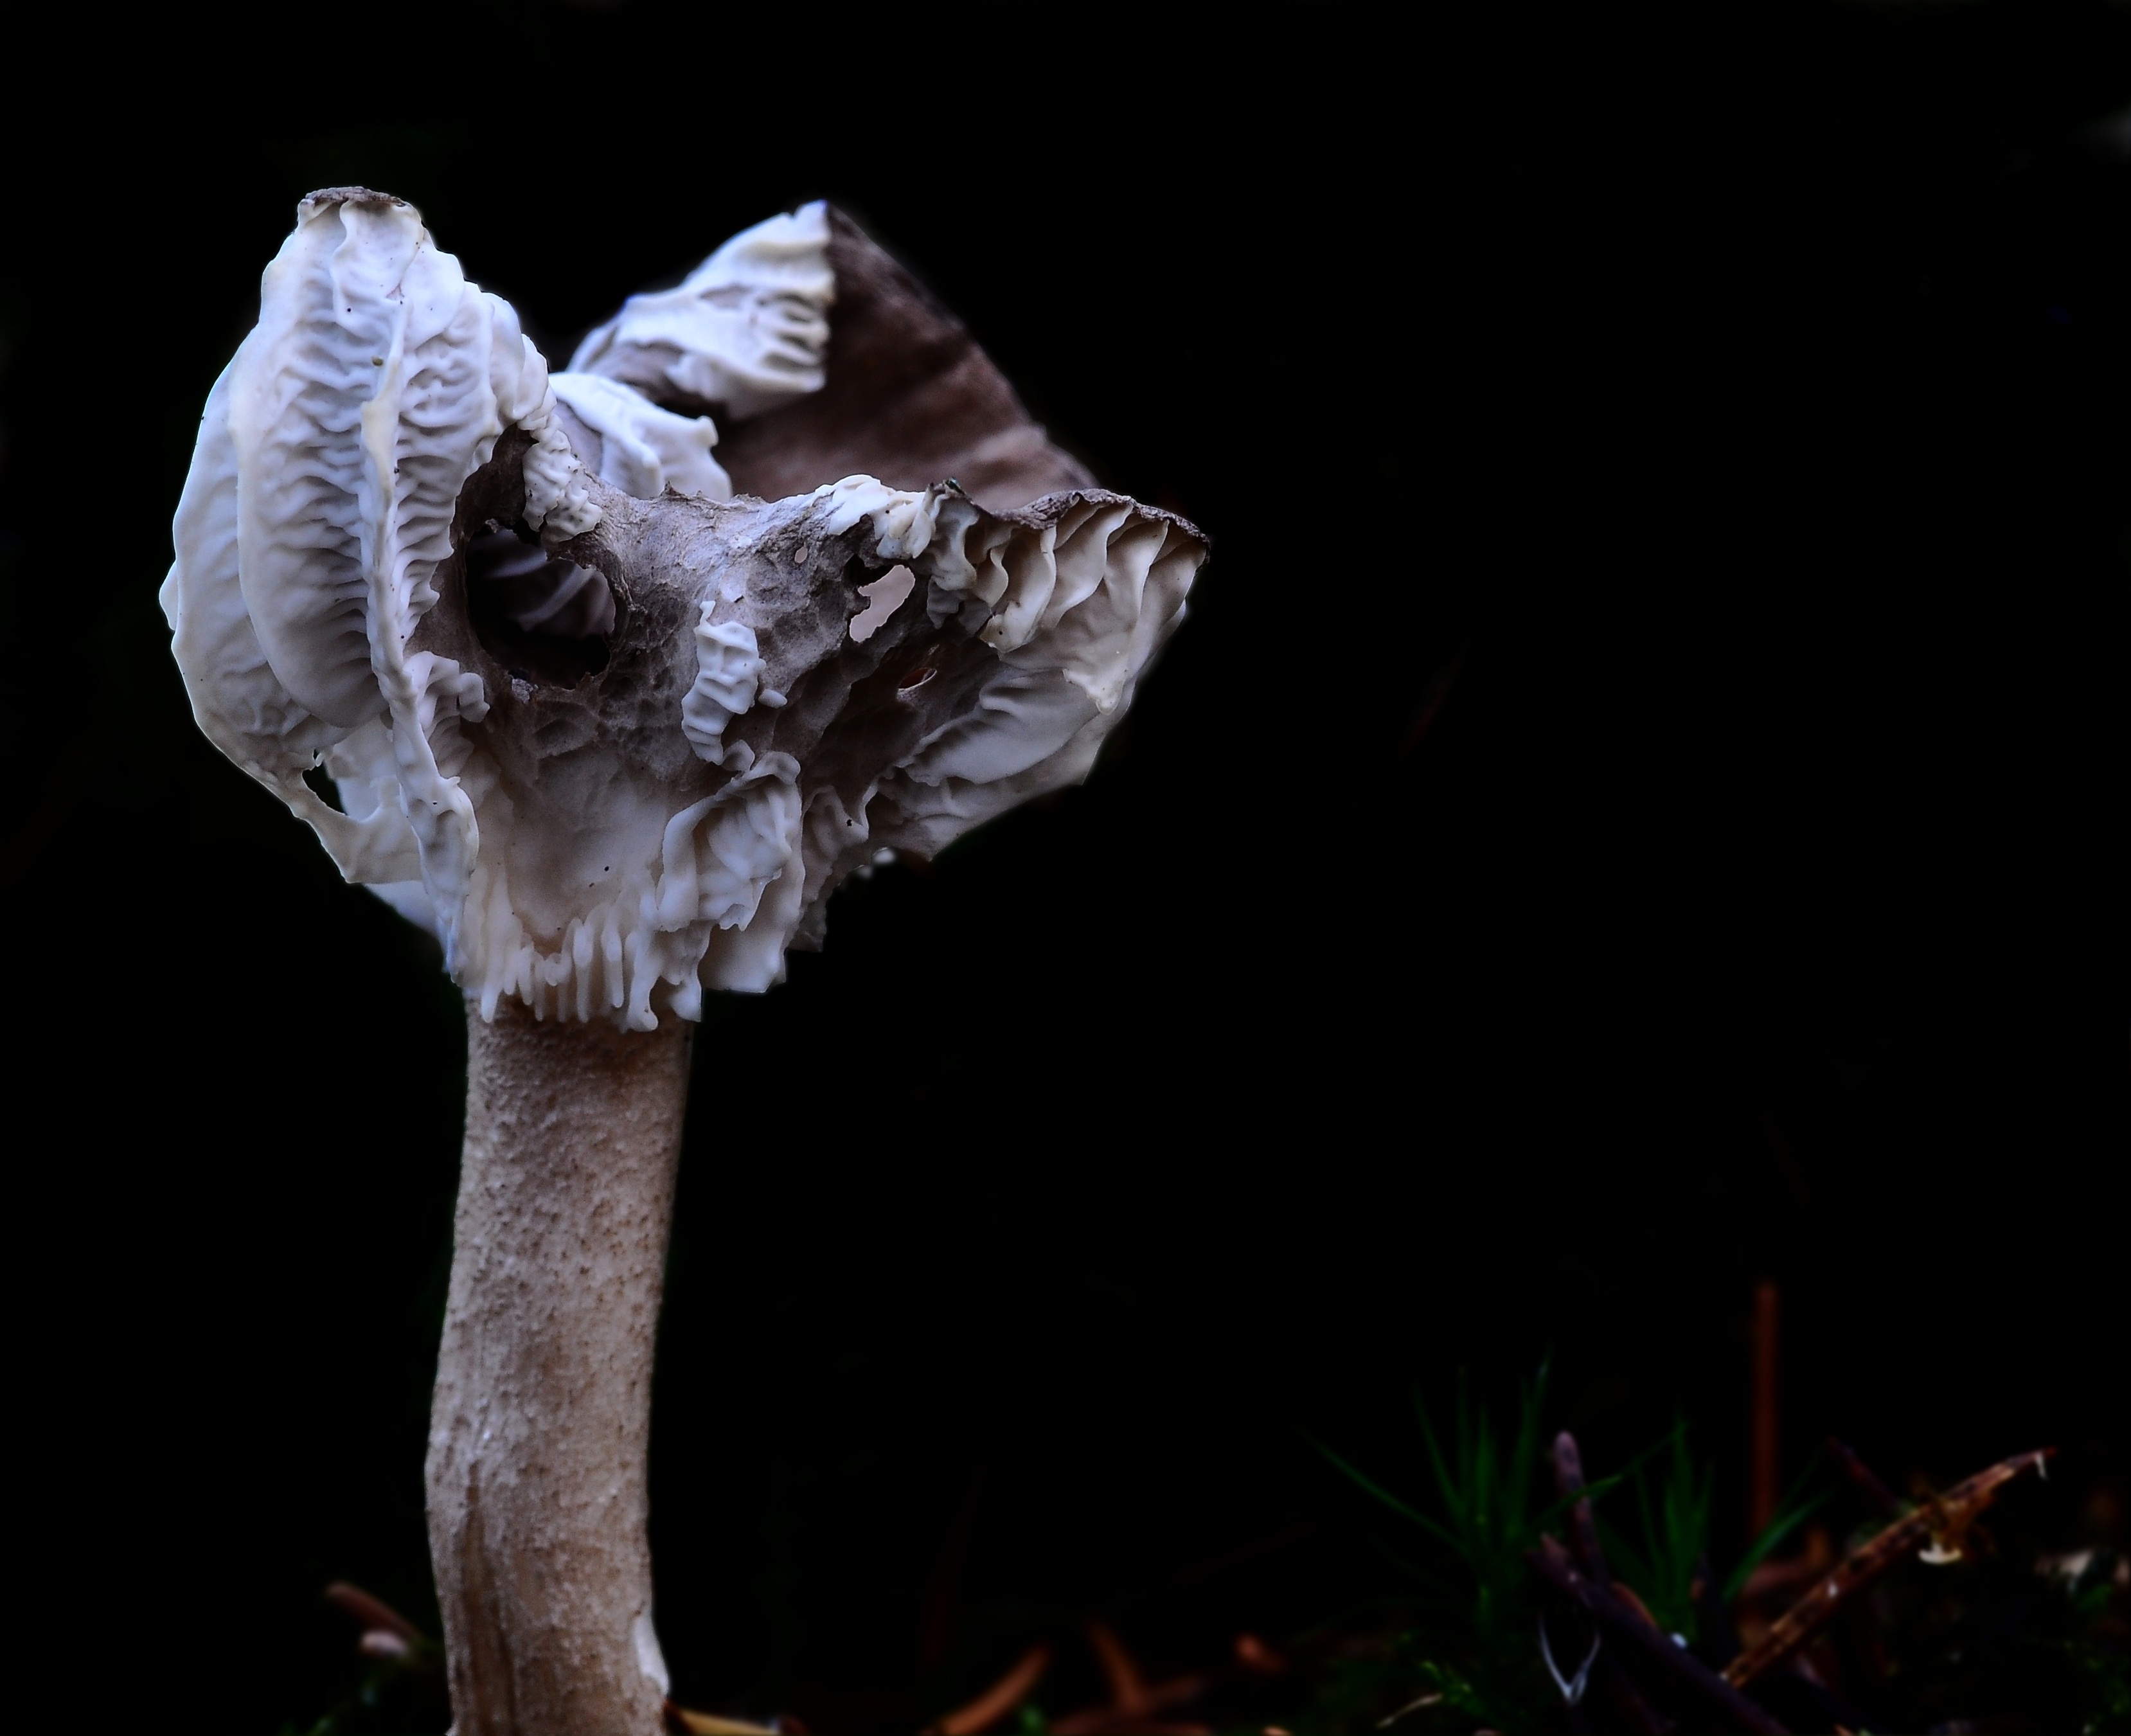
nature, forest, flower, monument, statue, darkness, mushroom, sculpture, art, toxic, fungal species